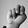
ASL letter: N